History of New Jersey

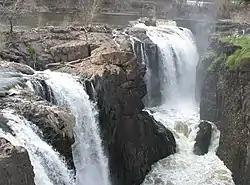
The Great Falls of the Passaic River

New Jersey was one of the original thirteen colonies that joined in the struggle for independence from Great Britain. Many of the New Jersey settlers still felt ties of loyalty to the British crown, and many slaves sided with the British in exchange for freedom. The loyalists included the governor of New Jersey, William Franklin.